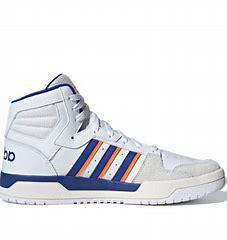
Brand: adidas
Model: neo Adidas NEO Entrap Mid